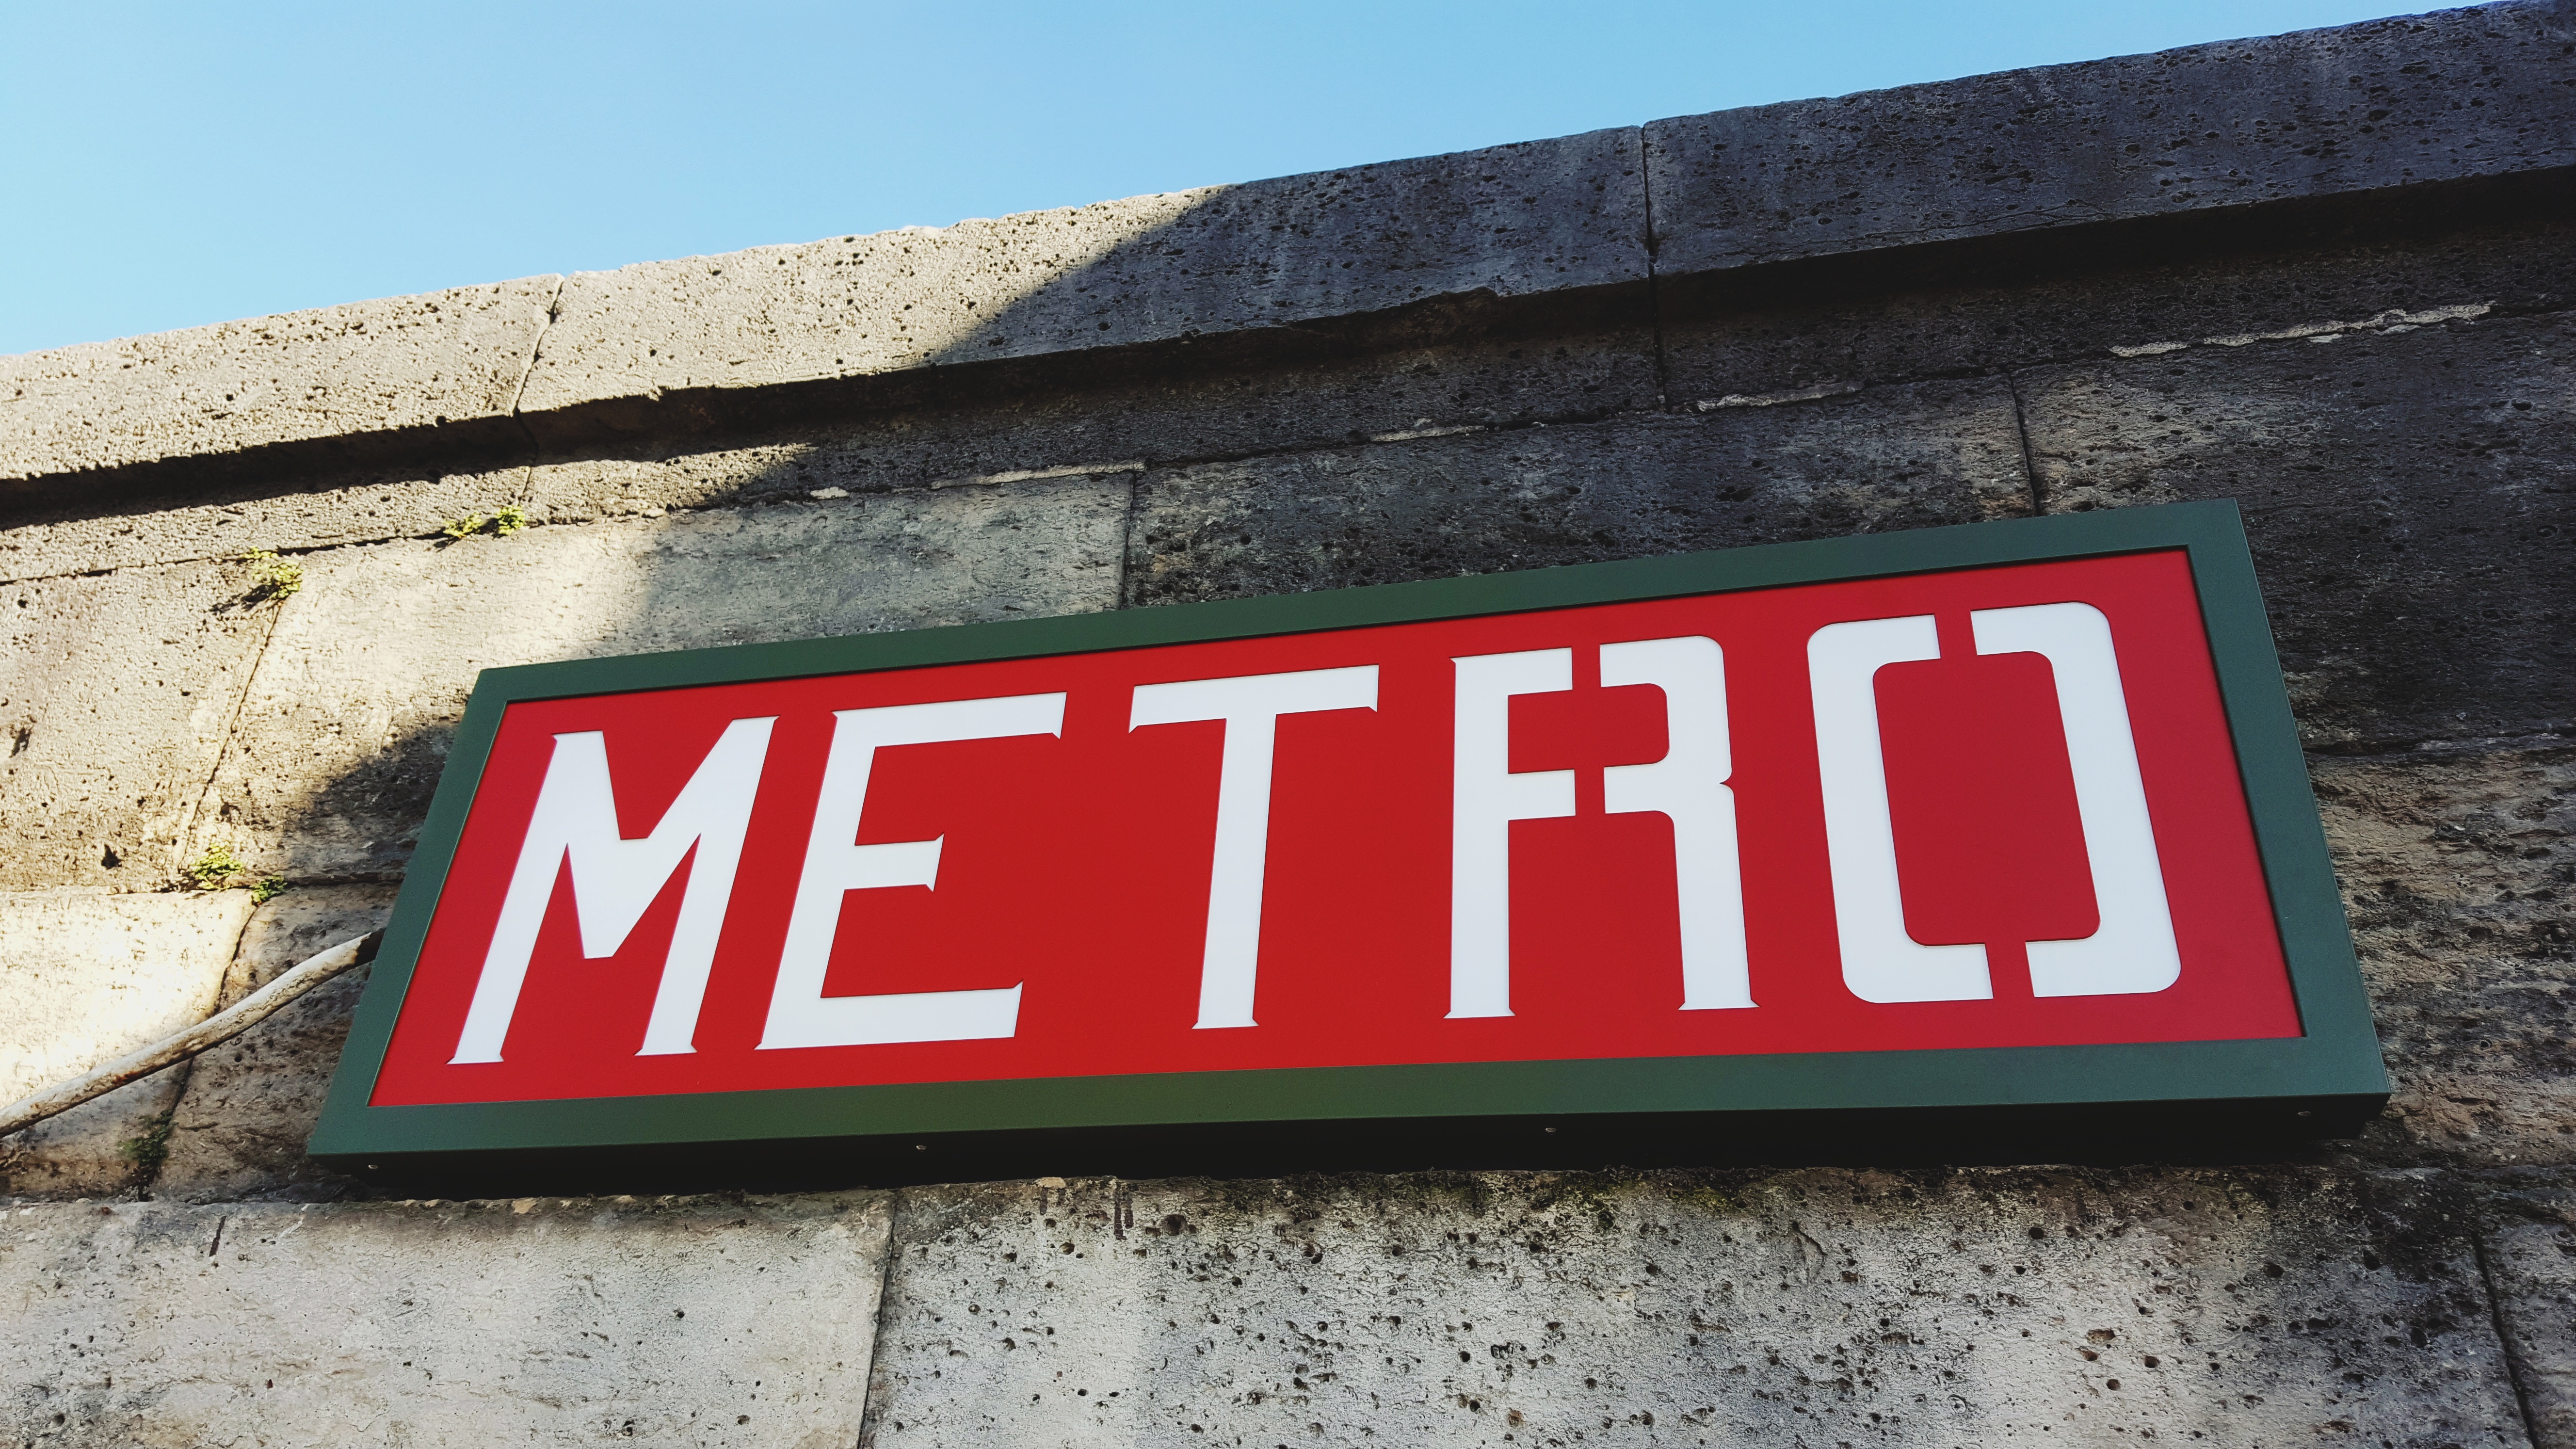
sign, street sign, signage, lane, traffic sign, automotive exterior, vehicle registration plate